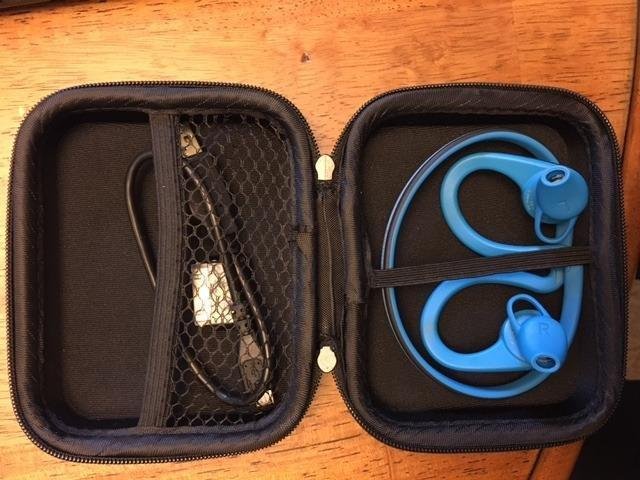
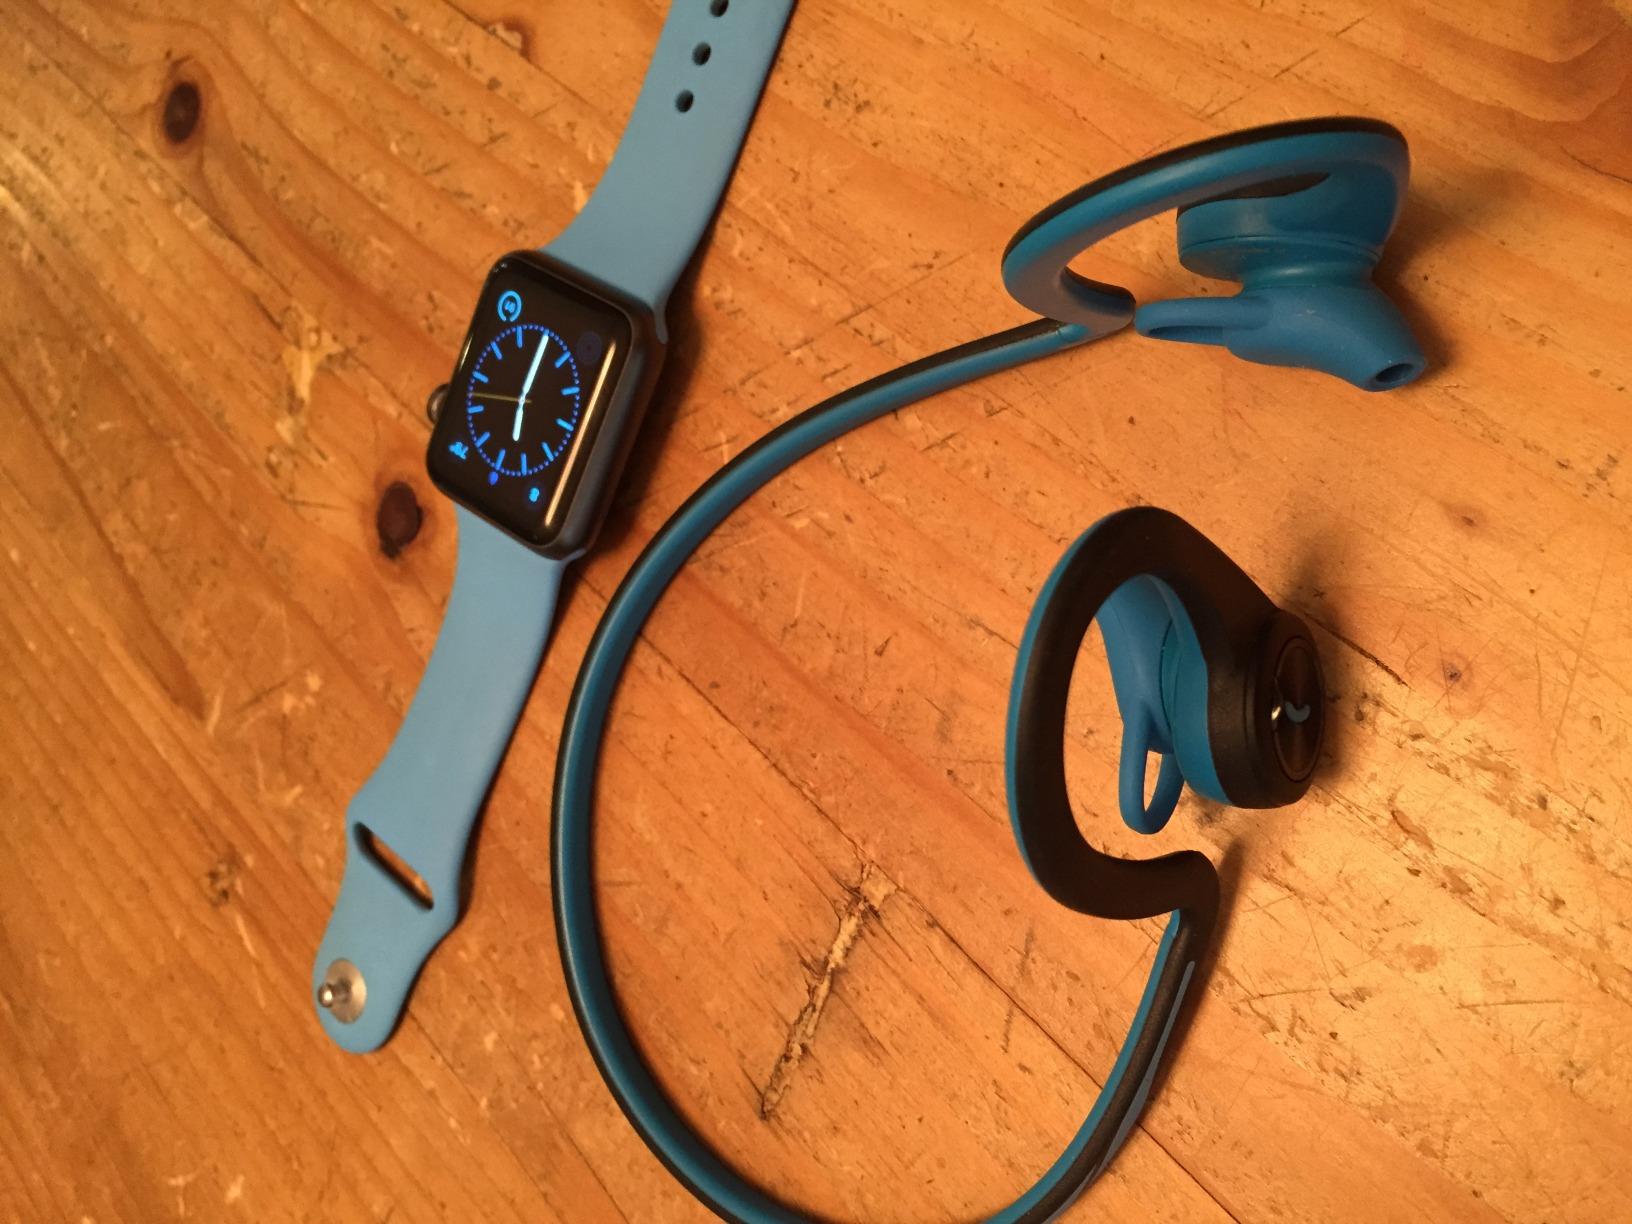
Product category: headphones
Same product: yes